Richard Brodie (footballer)

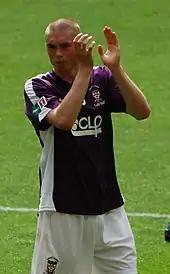
Brodie after playing for York City in the 2009 FA Trophy Final

Brodie scored the winning goal for York in a 2–1 away victory over Oxford United in the FA Trophy second round, ensuring their progression to the third round. He scored York's first goal in a 2–1 home win over AFC Telford United in the FA Trophy semi-final second leg, with the tie being won 4–1 on aggregate, which saw the team reach the final at Wembley Stadium. A yellow card picked up against Kidderminster Harriers on 28 March 2009 resulted in Brodie receiving a two-match suspension, meaning he would miss matches against Grays and Oxford, after being booked on 10 occasions during the season. He returned to the team for a 2–1 home defeat to Northwich on 11 April 2009, and during this match he was fouled in the penalty area, with the penalty kick being scored by Mark Robinson. Brodie scored against Weymouth in a 2–1 away victory on 24 April 2009, which ensured York's survival in the Conference Premier. They finished the season 17th in the table. Brodie started in the 2009 FA Trophy Final at Wembley Stadium on 9 May 2009, which York lost 2–0 to Stevenage Borough. He finished the season as York's top scorer with 19 goals in 46 appearances, and in May 2009 the club exercised its option to extend his contract for 2009–10.